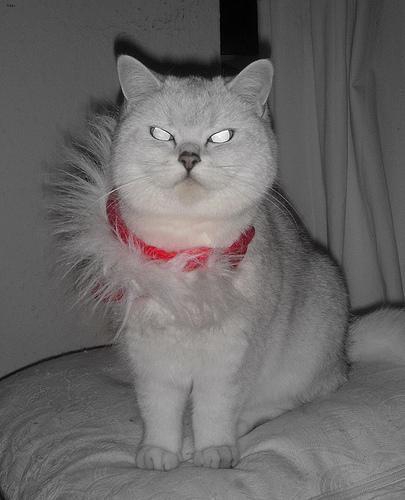
British Shorthair